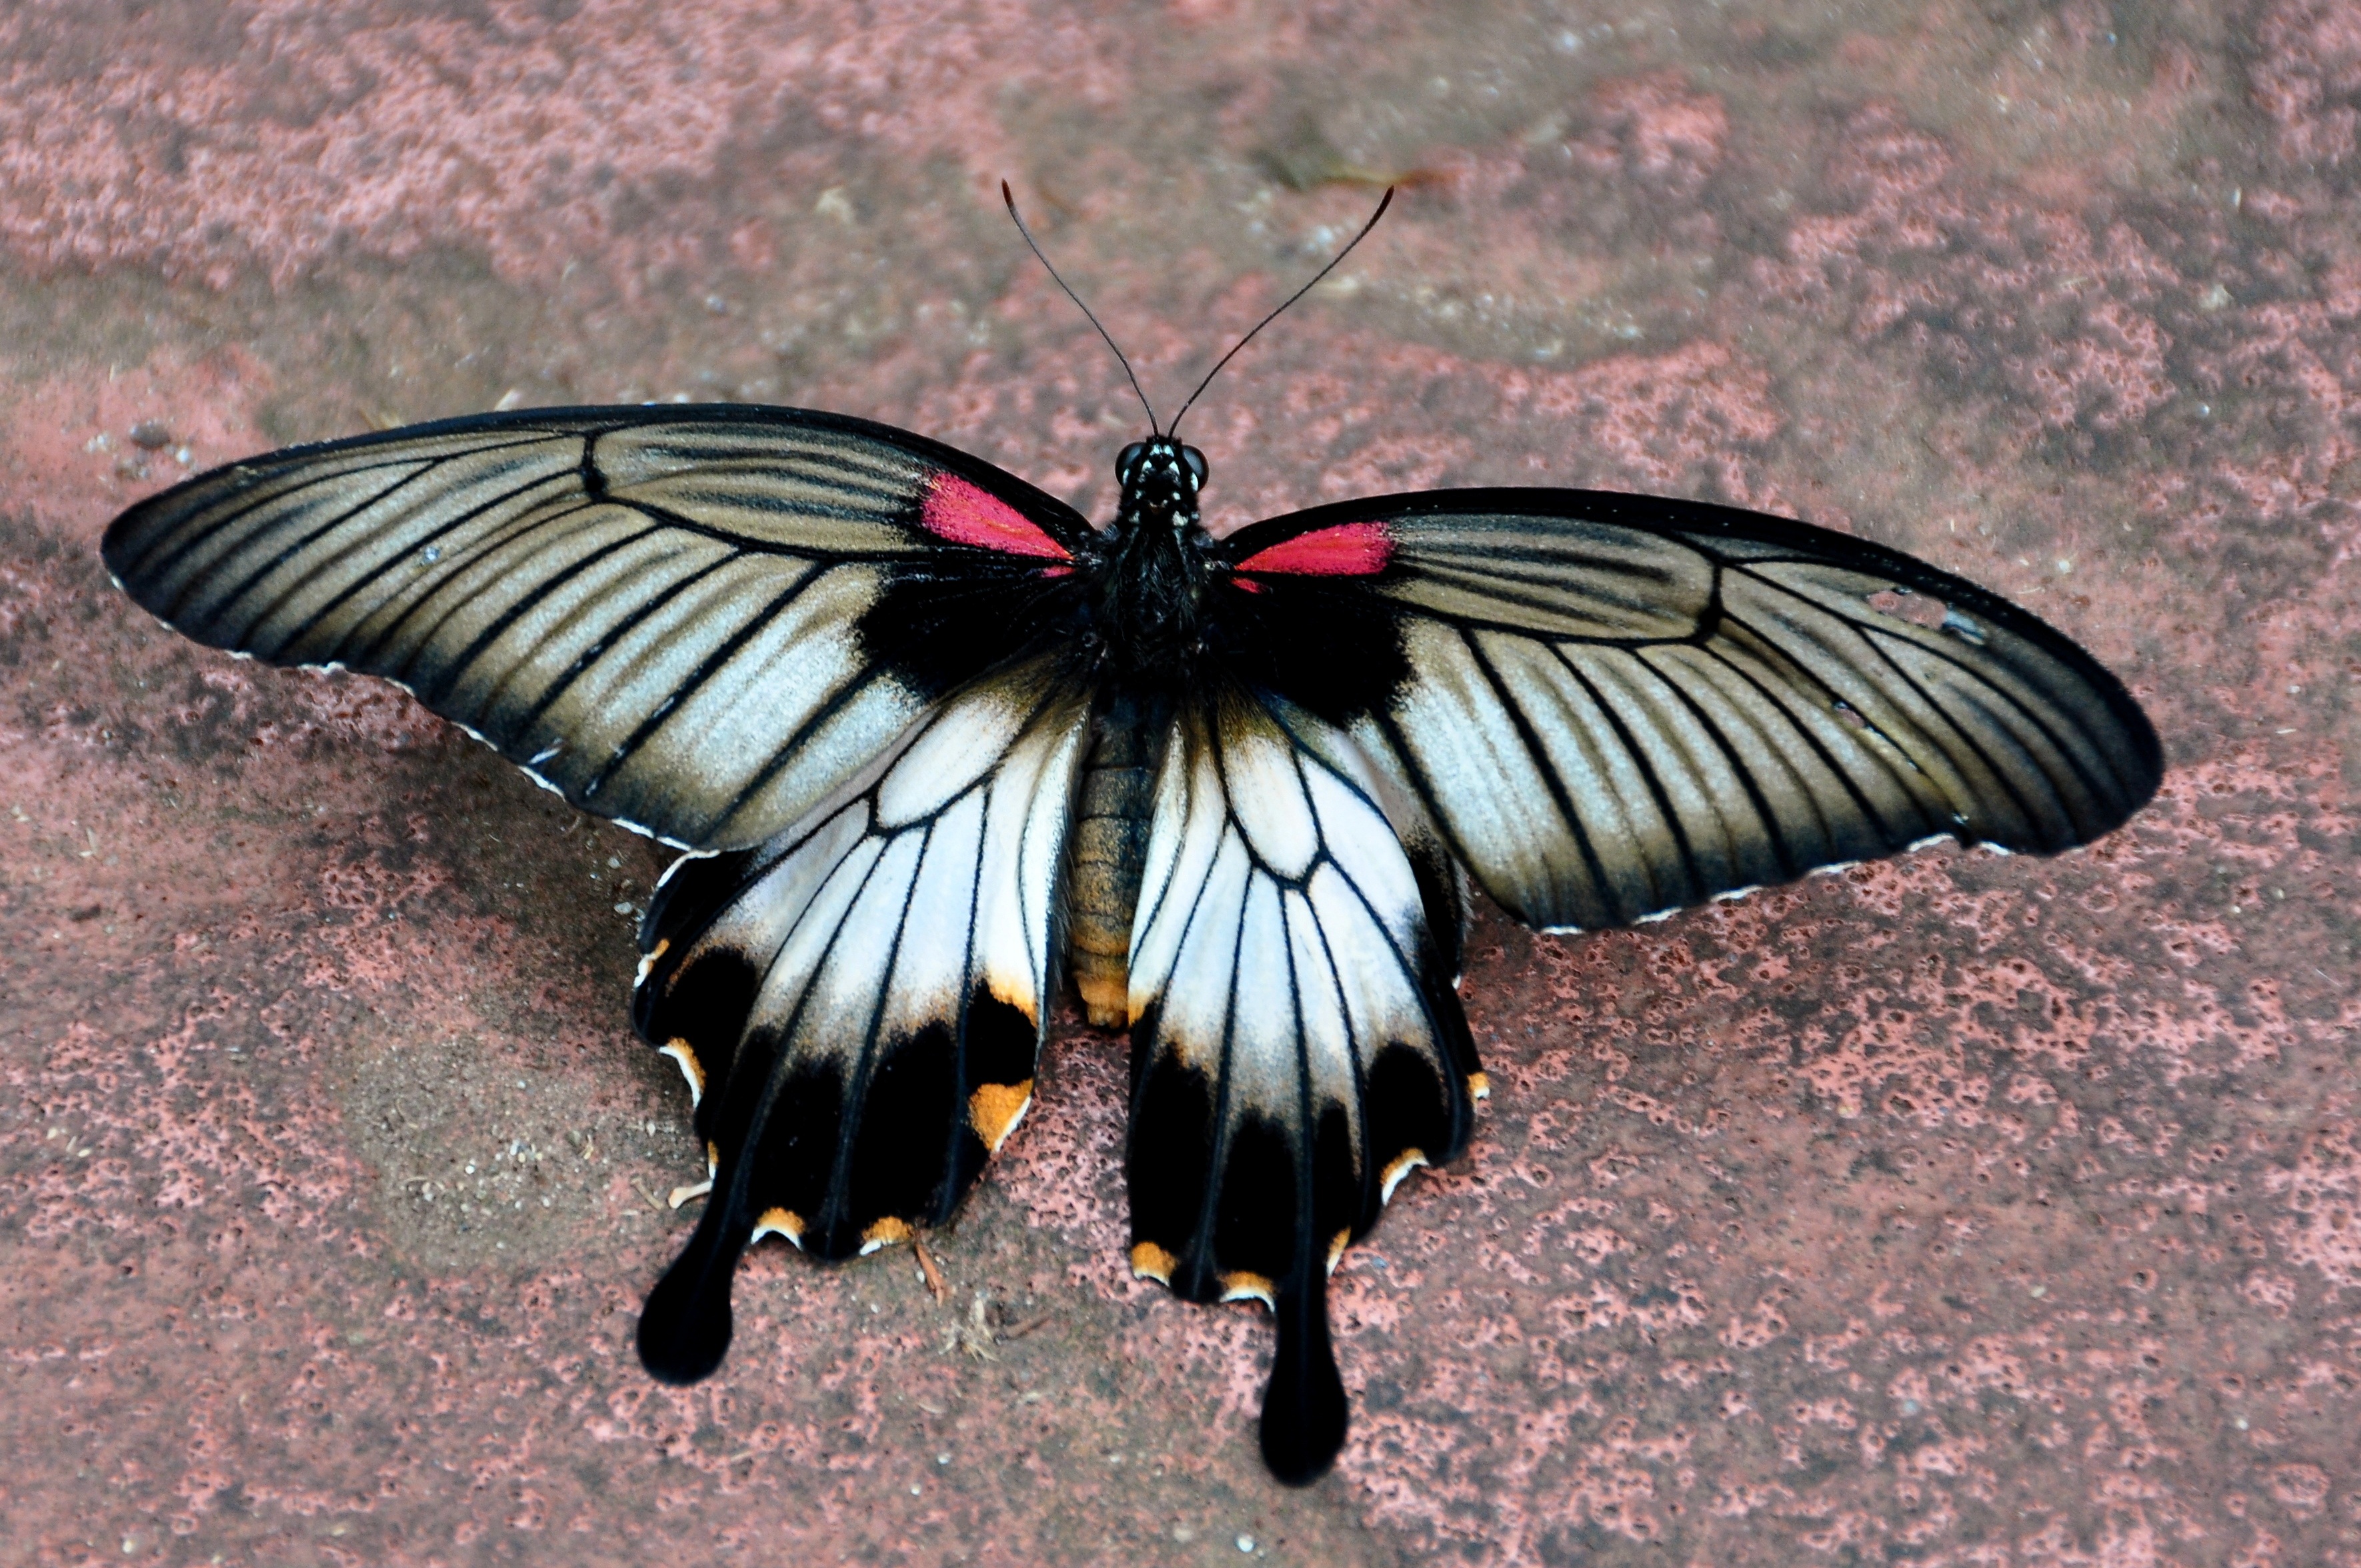
wing, flower, asian, insect, butterfly, fauna, invertebrate, swallowtail, macro photography, arthropod, pollinator, moths and butterflies